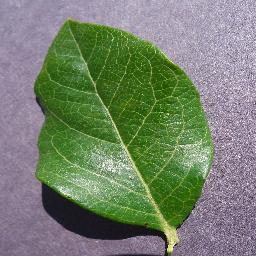
Label: Blueberry___healthy